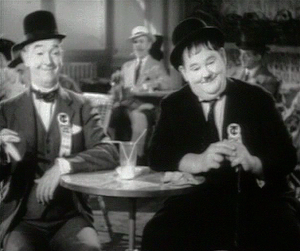
Stan Laurel
Laurel og Hardy (t.h.) i filmen Flying Deuces fra 1939
Stan Laurel, født Arthur Stanley Jefferson 16. juni 1890 i Ulverston, Lancashire, Storbritannien, død 23. februar 1965 i Santa Monica, Los Angeles, Californien), var en britisk-amerikansk skuespiller og komiker. Han var den ene halvdel i komikerduoen Gøg og Gokke. I sine tidligere film på egen hånd havde Laurel for det meste klovneroller. I Gøg og Gokke-filmene var Laurel den morsomste af de to, med sit specielle kropssprog.